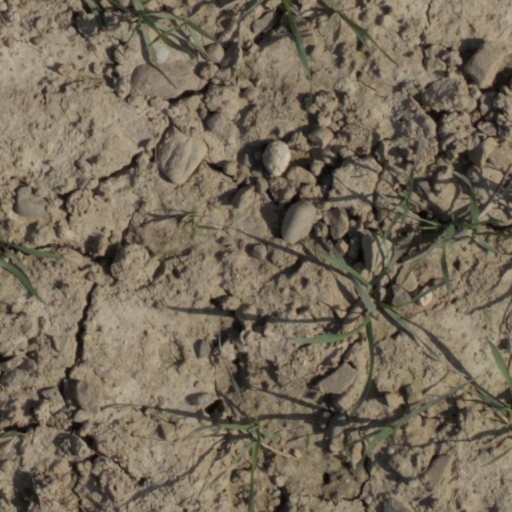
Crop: wheat